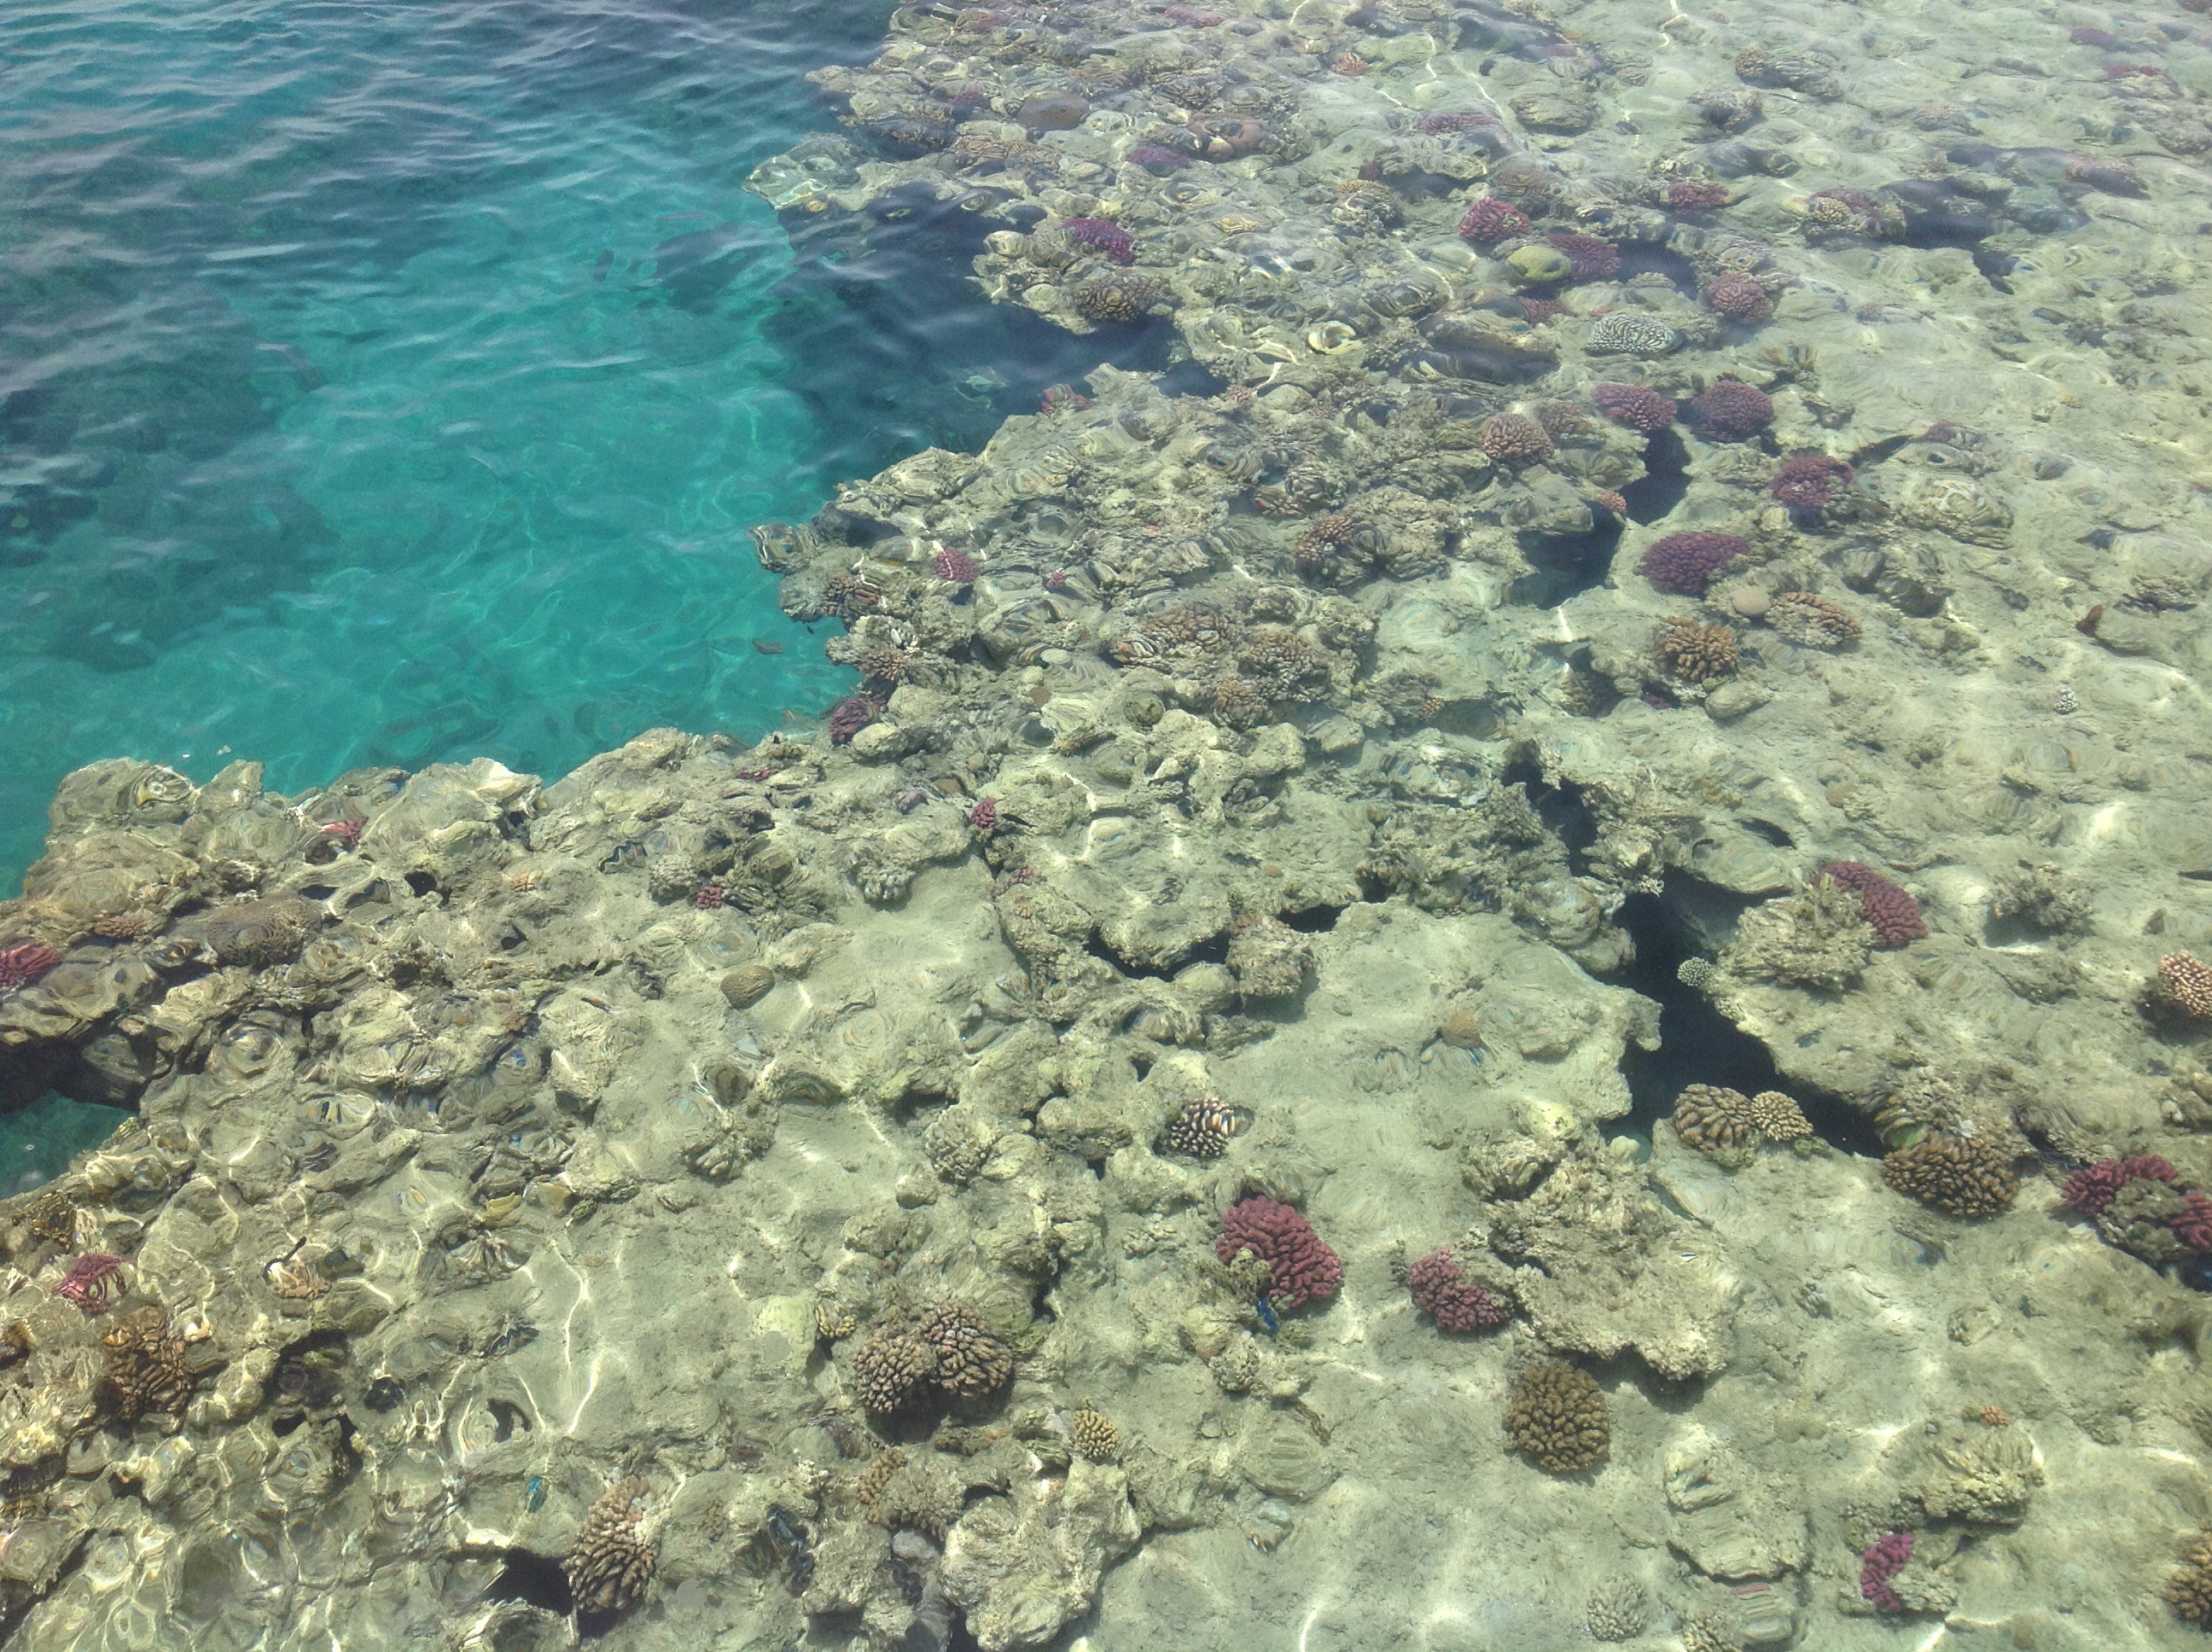
sea, underwater, biology, coral, coral reef, invertebrate, reef, habitat, corals, aerial photography, tide pool, barrier reef, natural environment, marine biology, coral reef fish, marine invertebrates